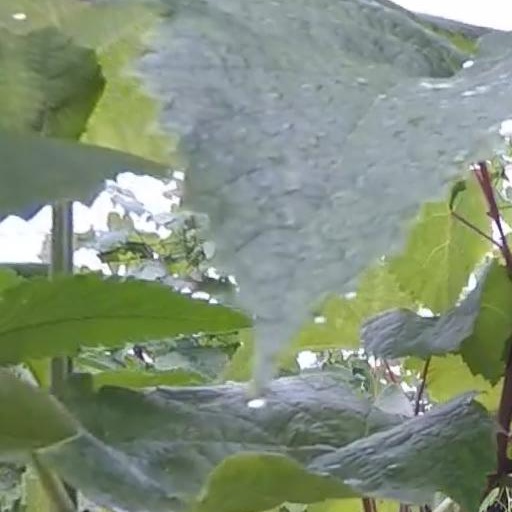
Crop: grape